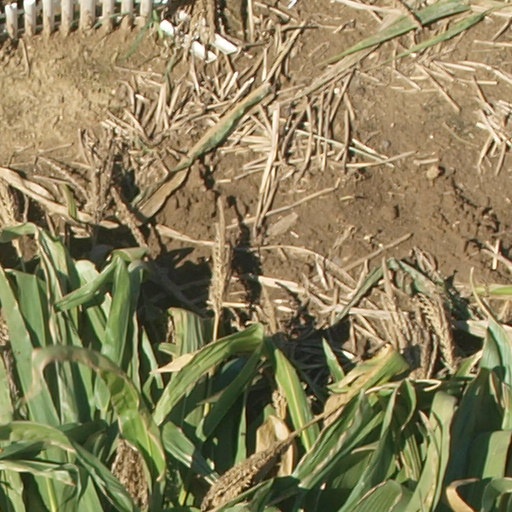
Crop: maize; corn